Maziar Partow

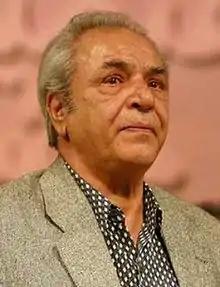
Maziar Partow honored in the 100th year Iranian Cinematography festival.

Maziar Partow (November 13, 1933 – January 22, 2014) was one of the first Iranian cinematographers and had worked as a cameraman on numerous Iranian films. He directed a few movies and edited several more, and was most well known by his title as Director of Photography.